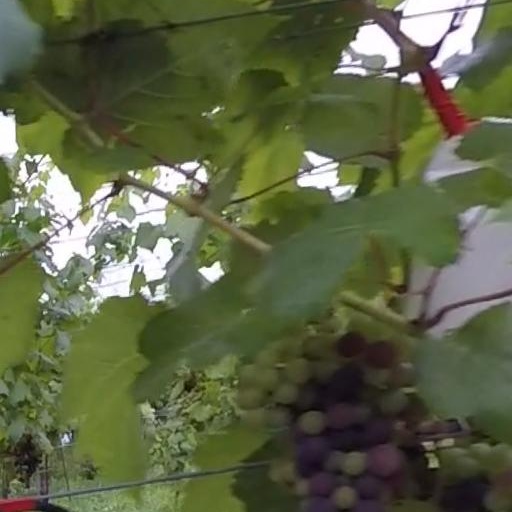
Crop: grape